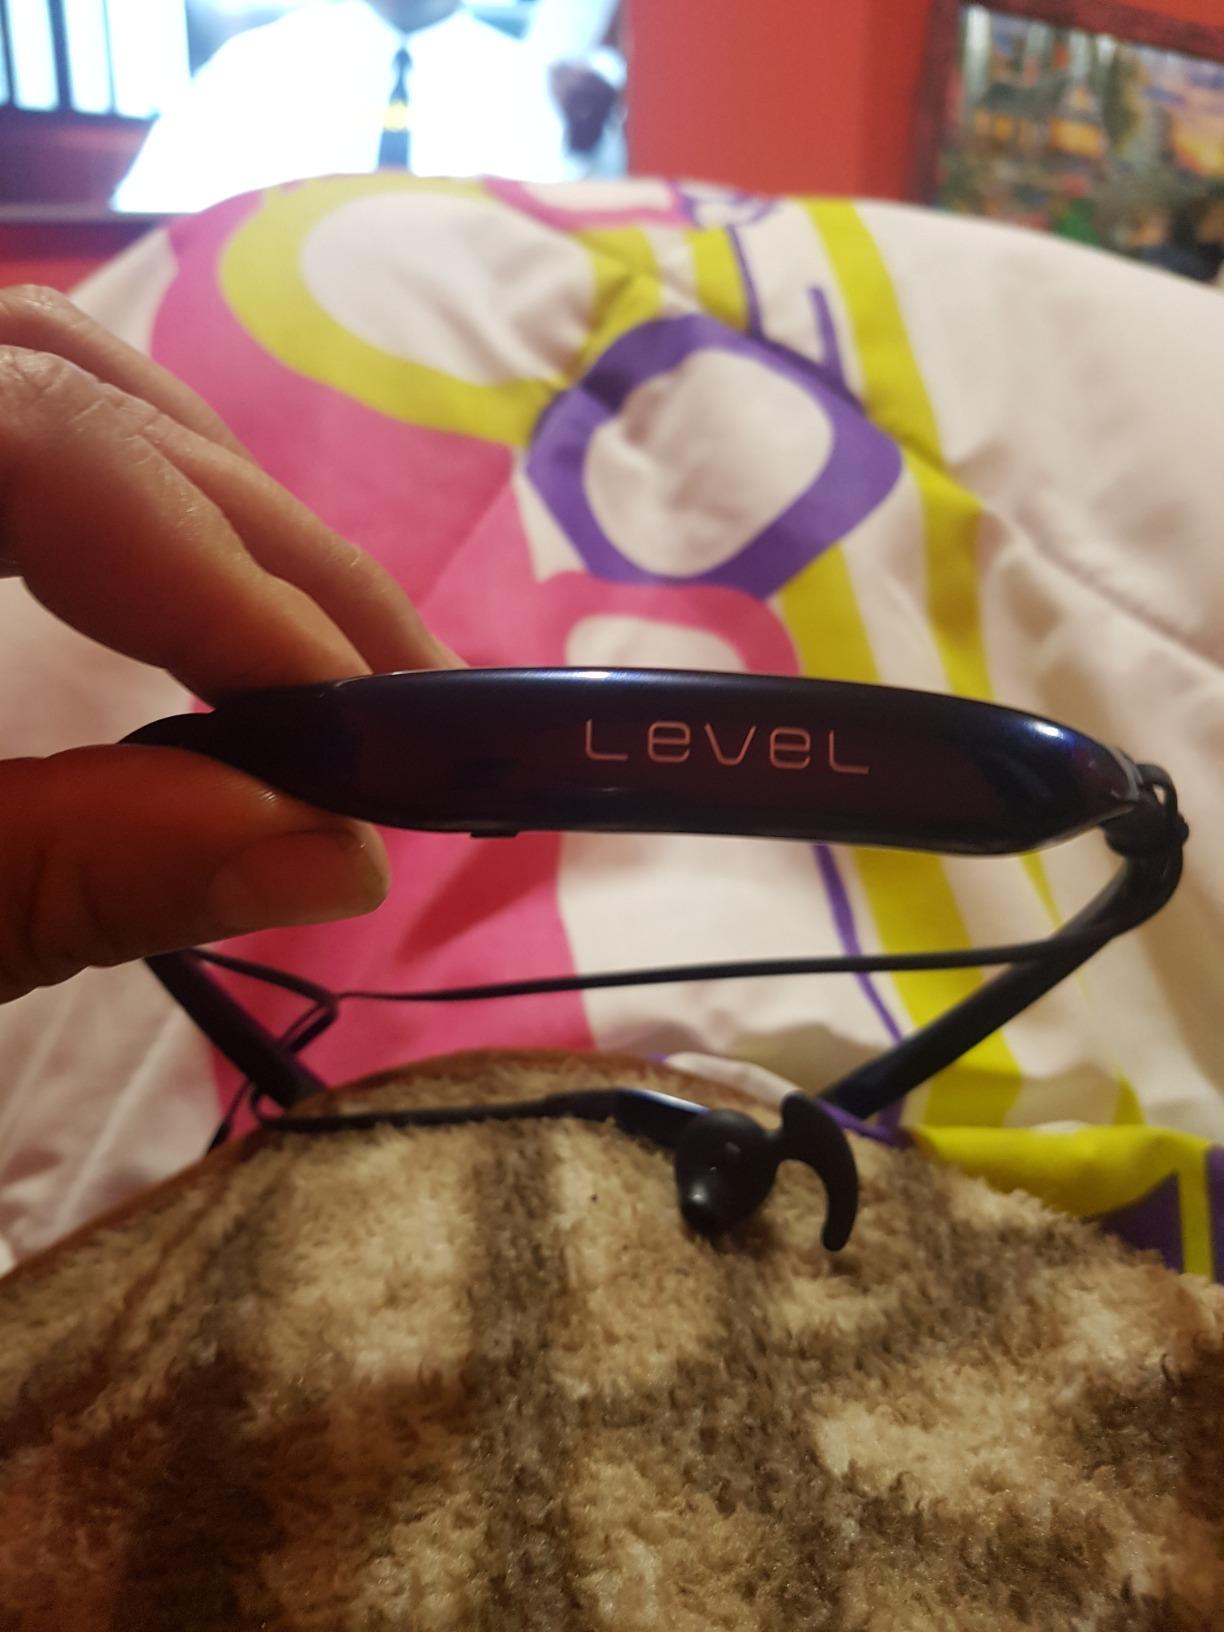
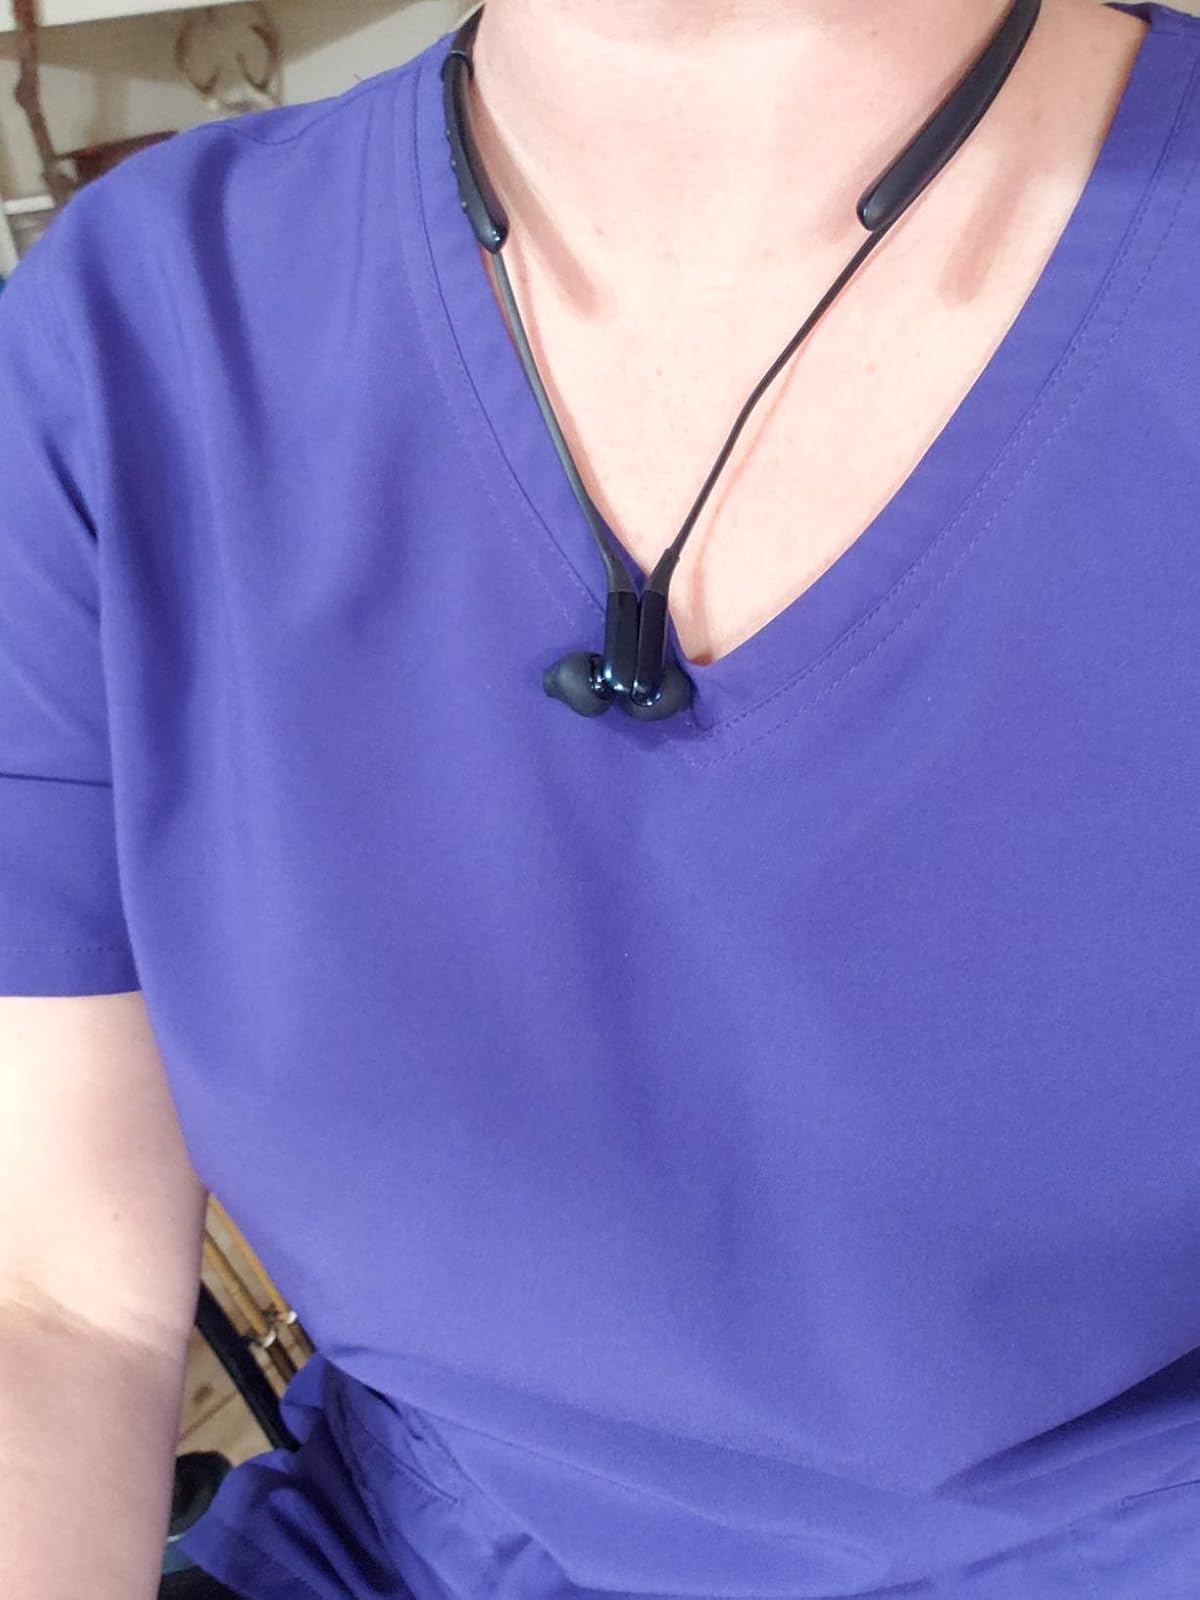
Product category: headphones
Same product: yes